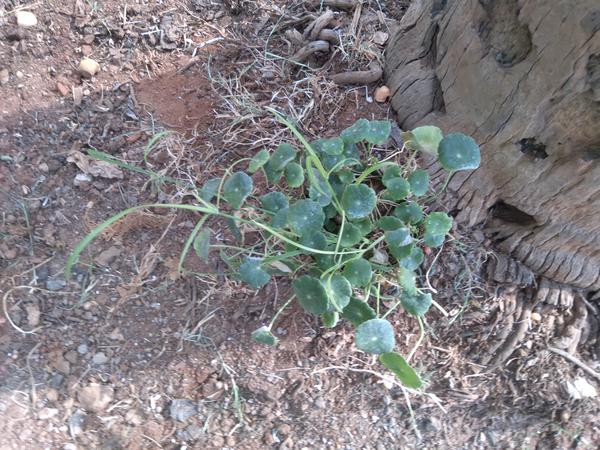
Plant: Brahmi